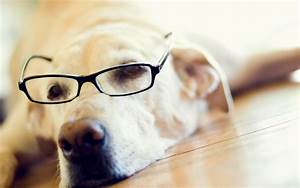
Label: dog